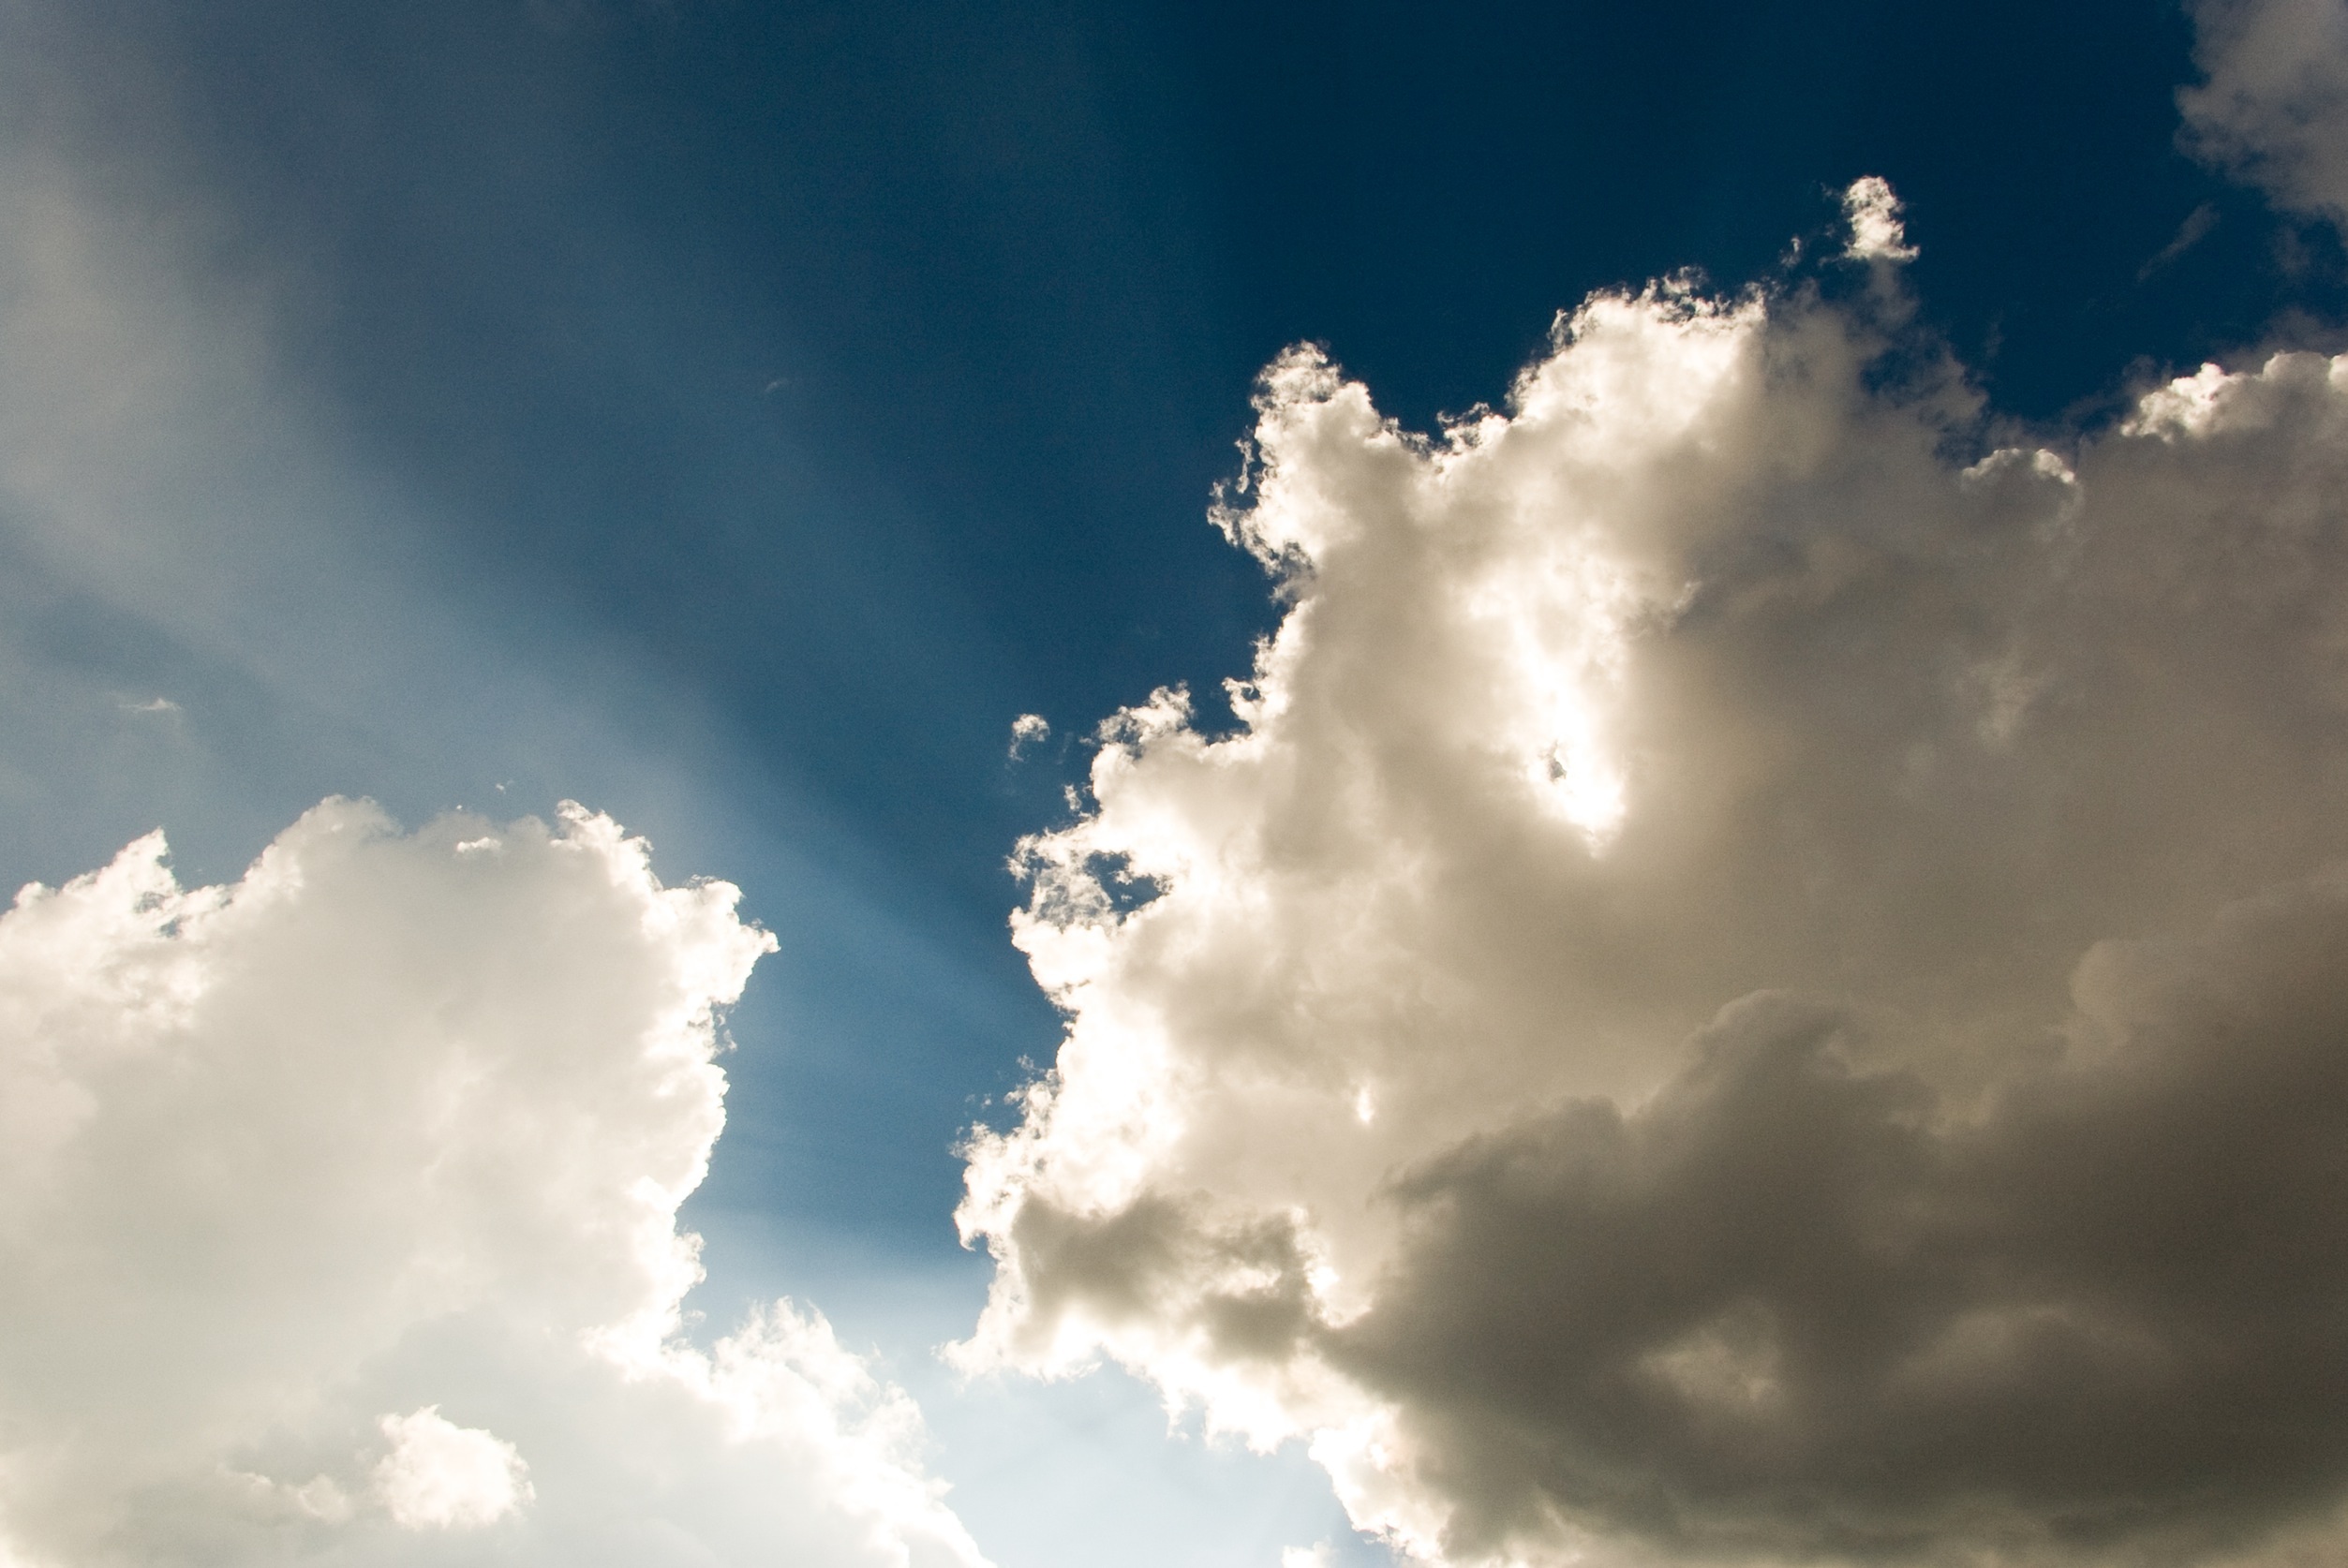
cloud, sky, sunlight, atmosphere, summer, daytime, idyllic, spring, heaven, weather, cumulus, blue sky, clouds, meteorology, sun rays, meteorological phenomenon, atmosphere of earth